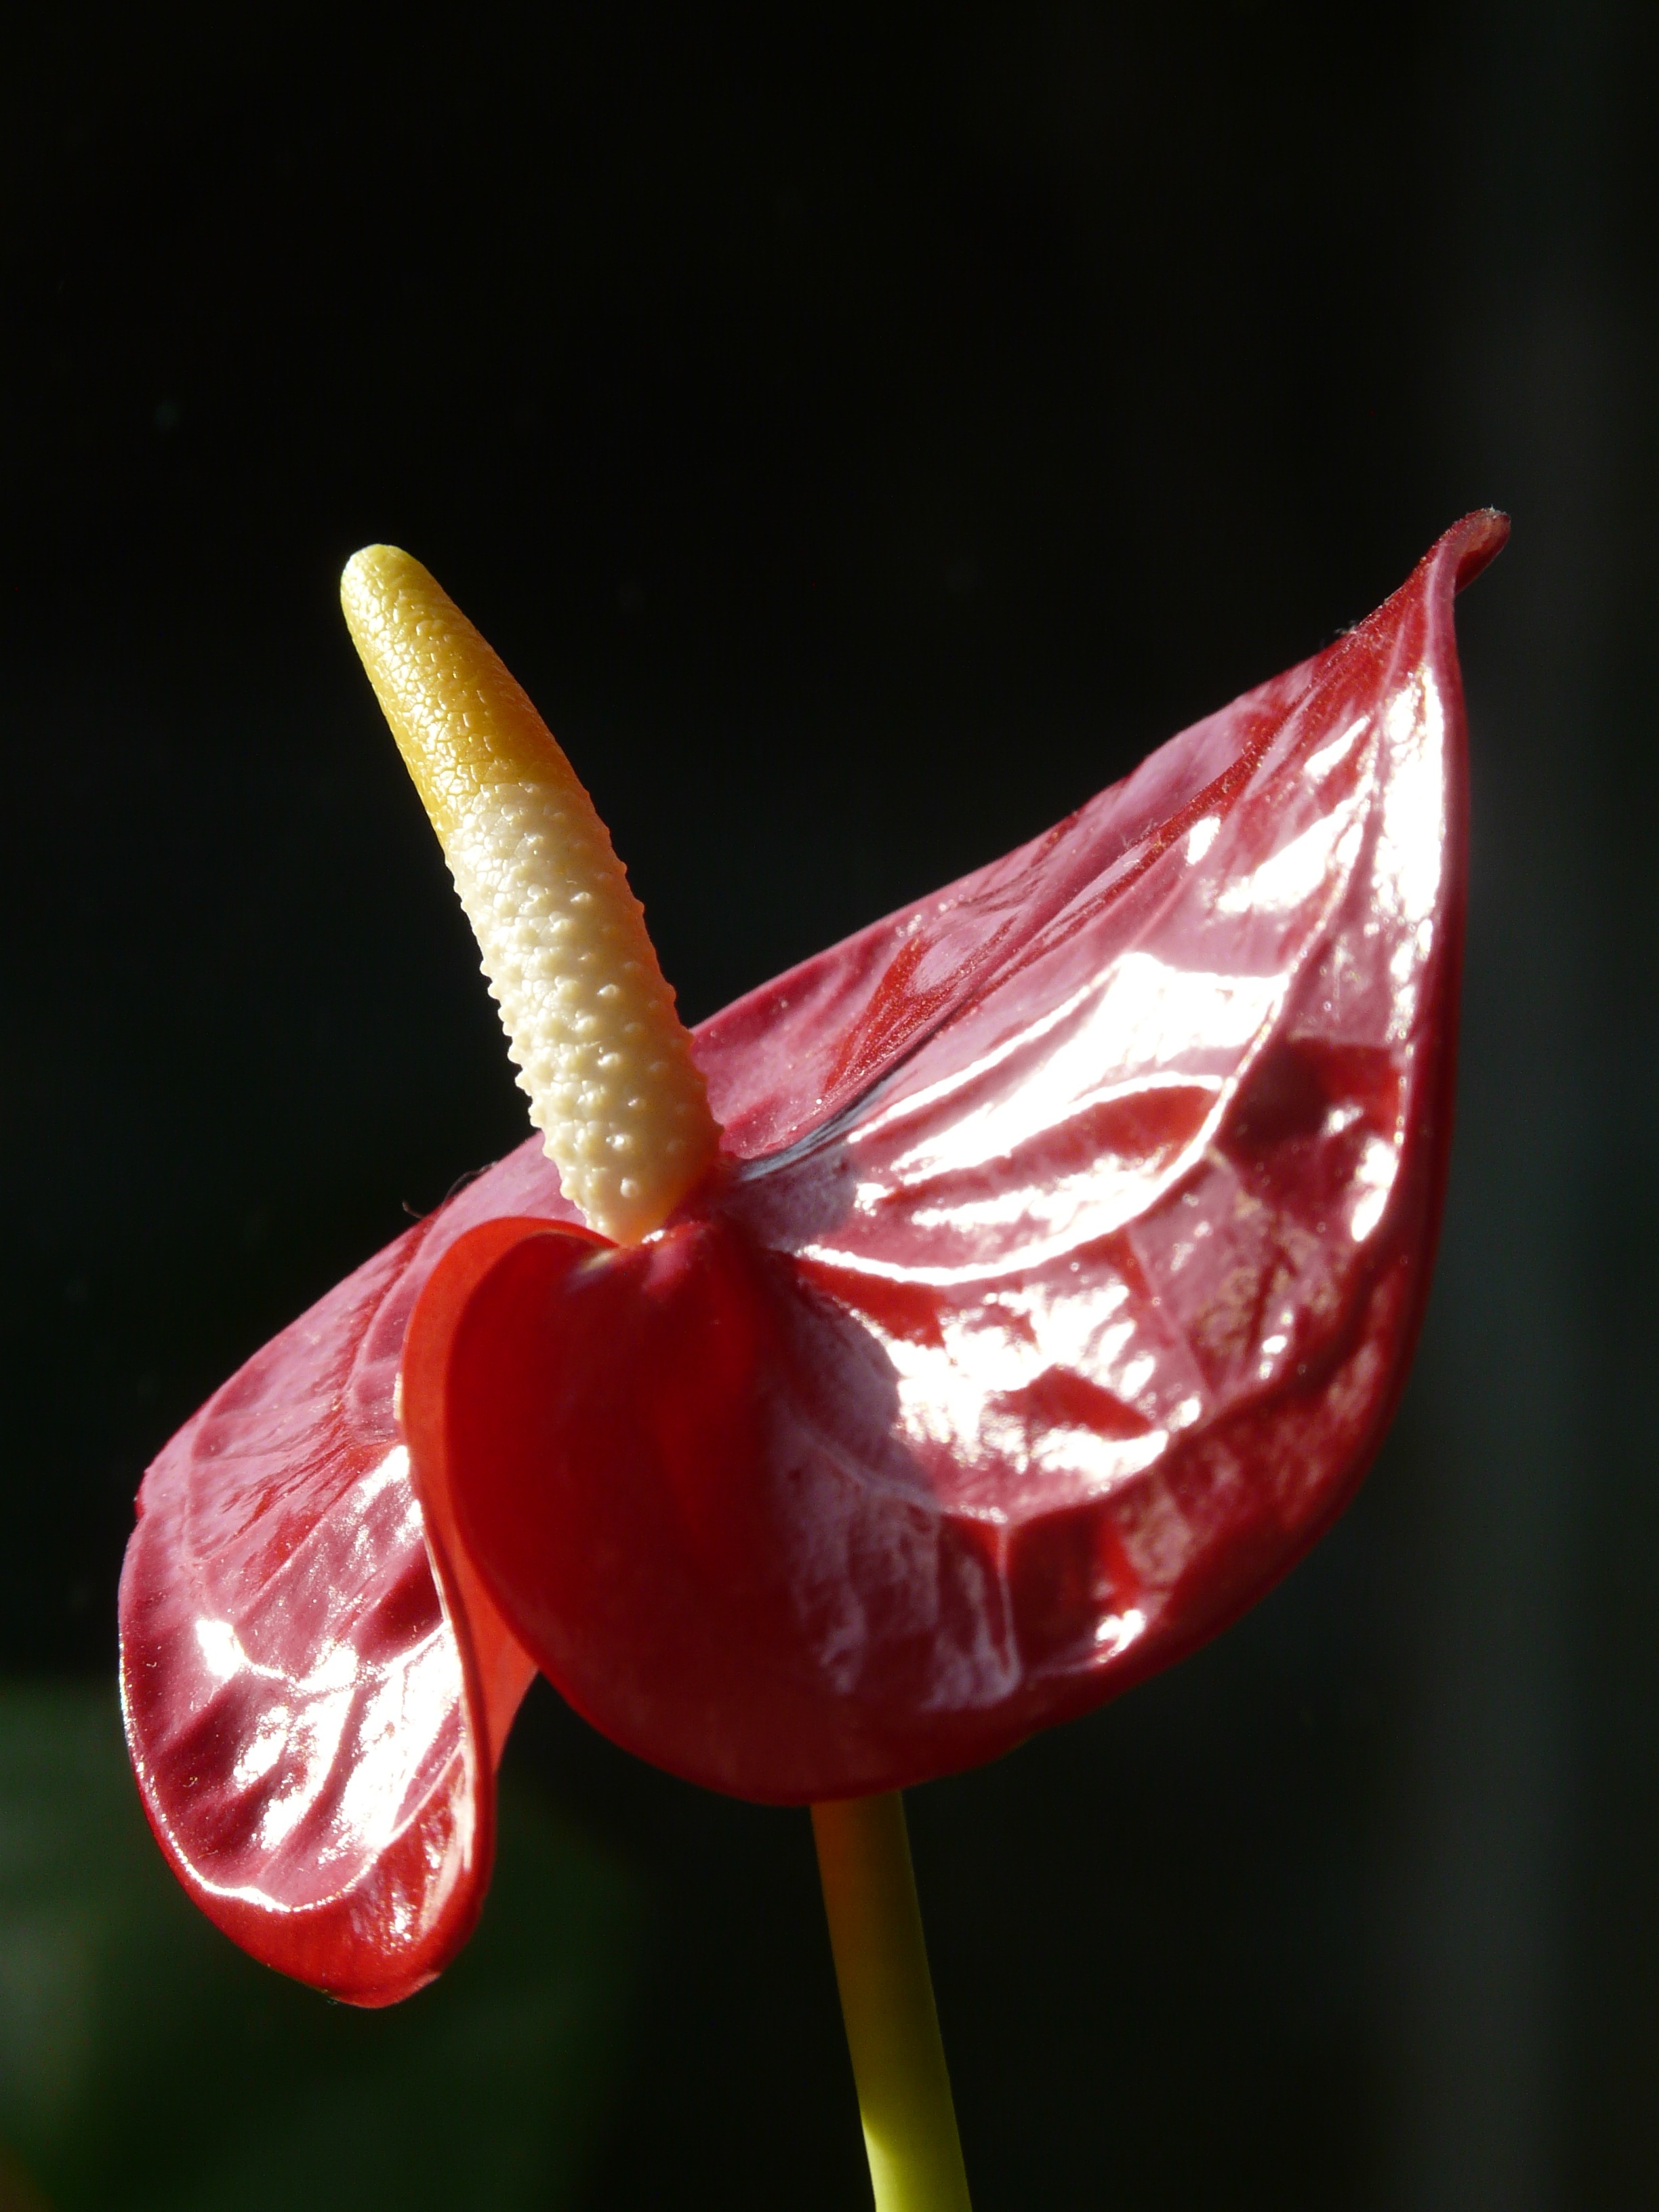
blossom, plant, leaf, flower, petal, bloom, red, produce, tropical, stamp, close, flora, potted plant, houseplant, close up, long, anthurium, araceae, flamingo flower, large flamingoblume, macro photography, flowering plant, bract, aronstabgewaechs, flower flask, land plant, anthurium andraeanum